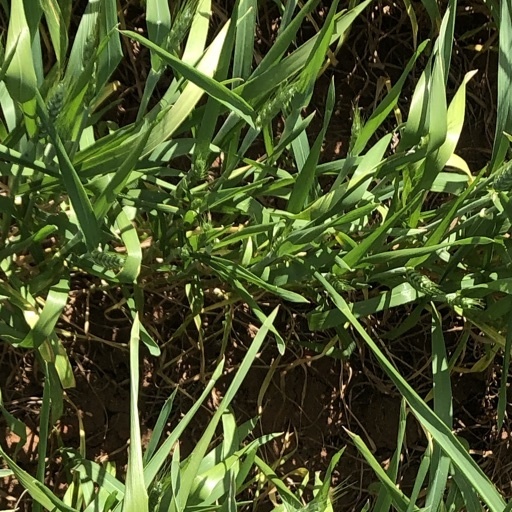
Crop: wheat